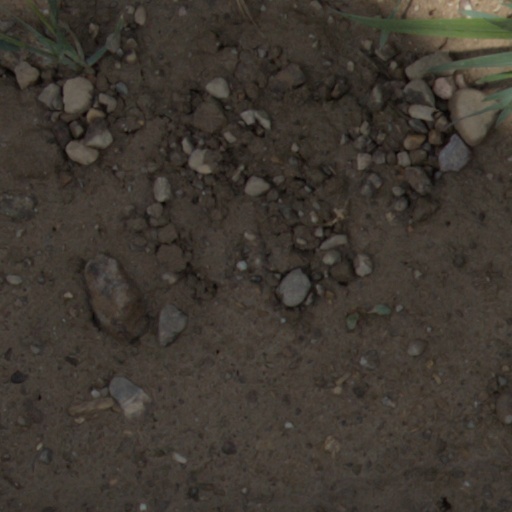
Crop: wheat